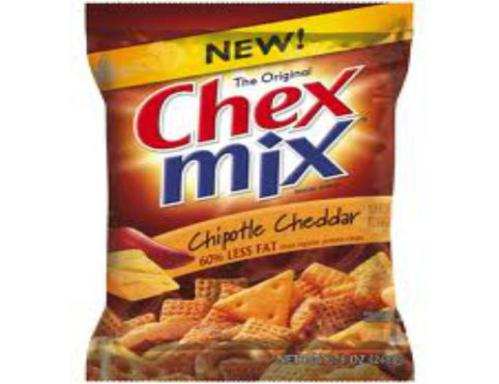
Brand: chex mix
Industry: Food